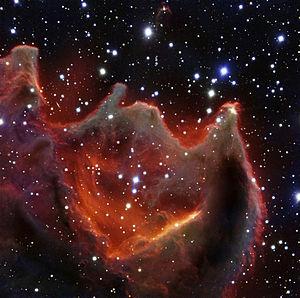
CG4 est une nébuleuse obscure située à environ 1 300 années-lumière de la Terre dans la constellation de la Poupe. Elle est une pouponnière d'étoiles.